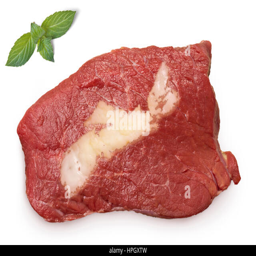
raw meat and fat composed into it in the shape .